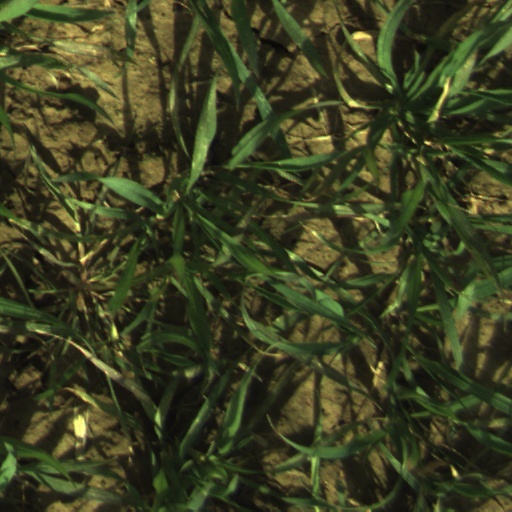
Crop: wheat